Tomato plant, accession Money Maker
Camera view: vertical (180 deg); turntable rotation: 210 degrees
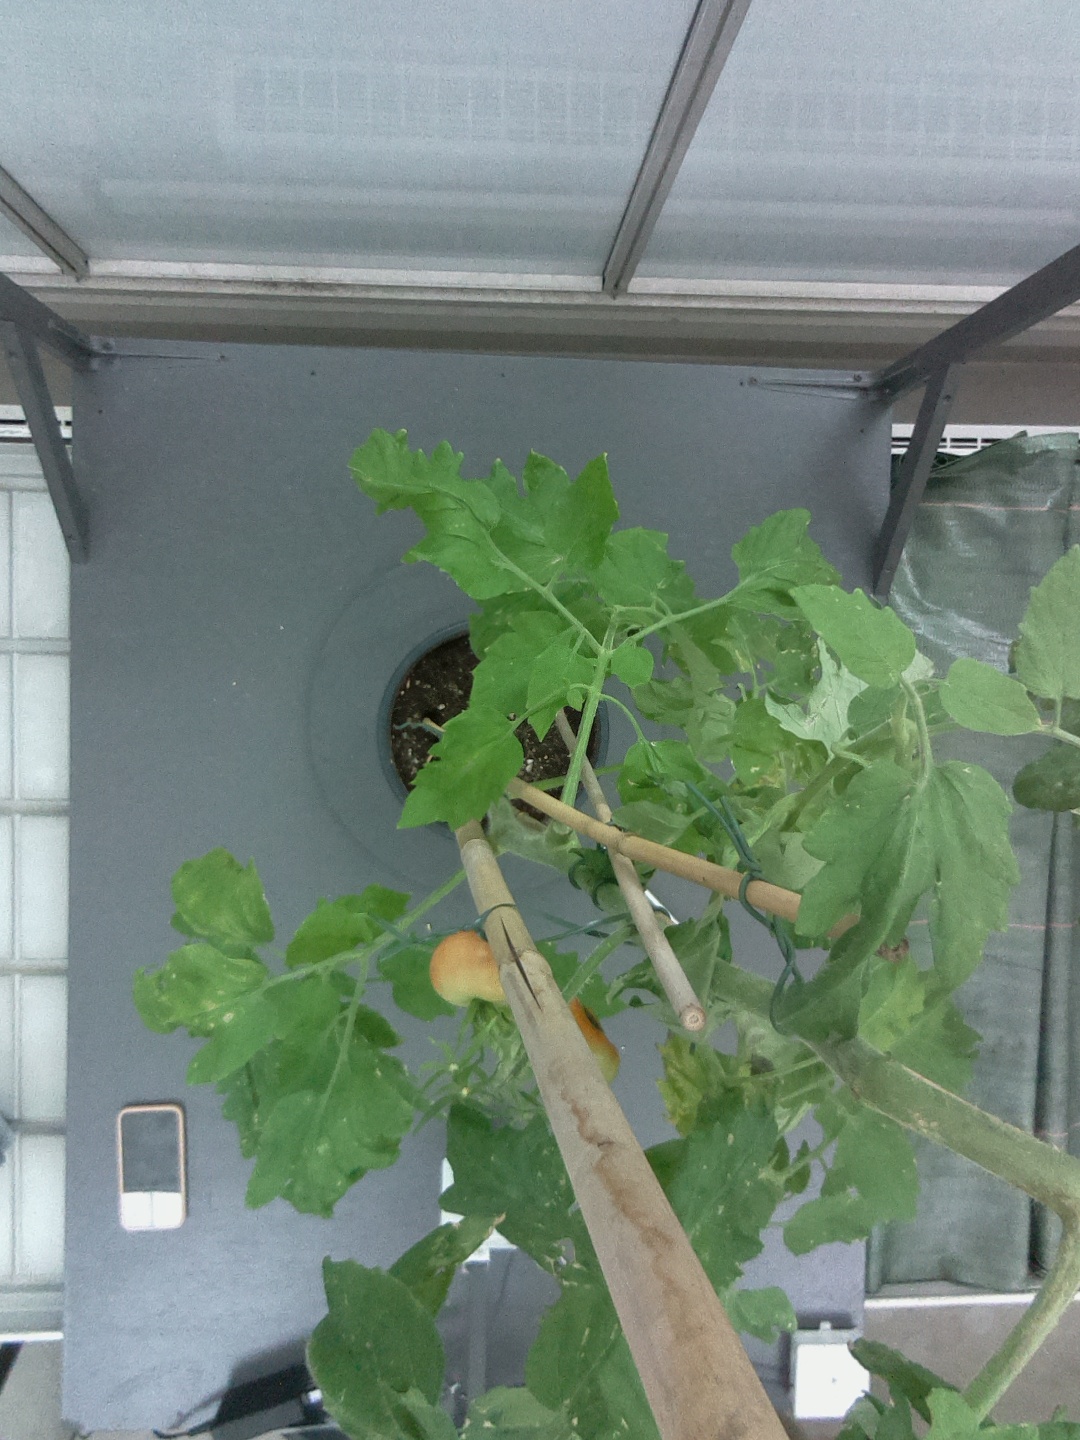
BBCH growth stage 80: fruits start showing typical ripe color (orange -> red)